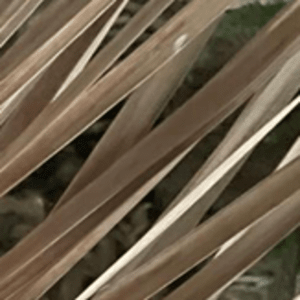
Label: Magnesium Deficiency